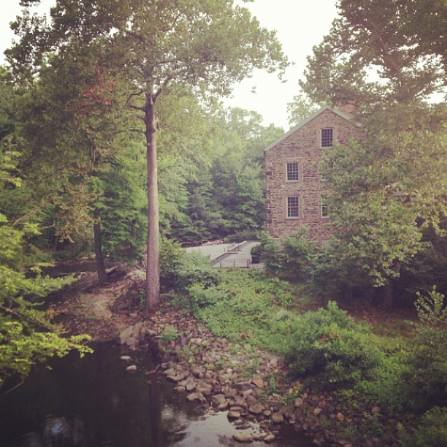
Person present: No